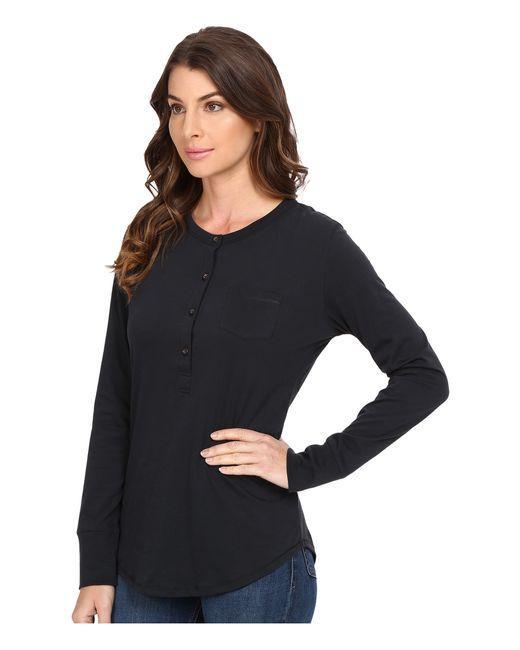
schwarzes einfarbiges Hemd mit langen Ärmeln Rundhalsausschnitt Knöpfe gebogener Saum